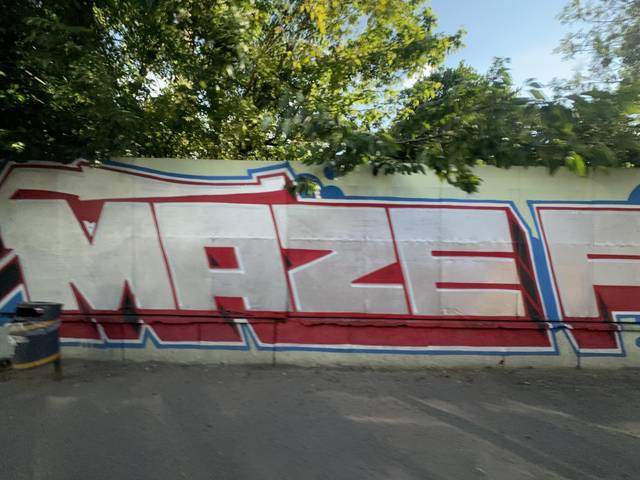
Region: Bulgaria
Coordinates: 42.702, 23.339